A Soldier's Story (2015 film)

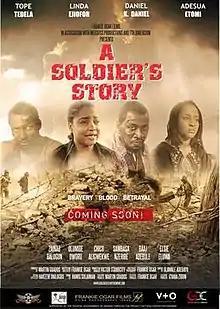

A Soldier's Story is a 2015 Nigerian action drama film directed by Frankie Ogar. It had Tope Tedela, Linda Ejiofor and Daniel K Daniel in lead roles. For his role as "Bossman", Daniel K Daniel won AMAA and AMVCA awards.